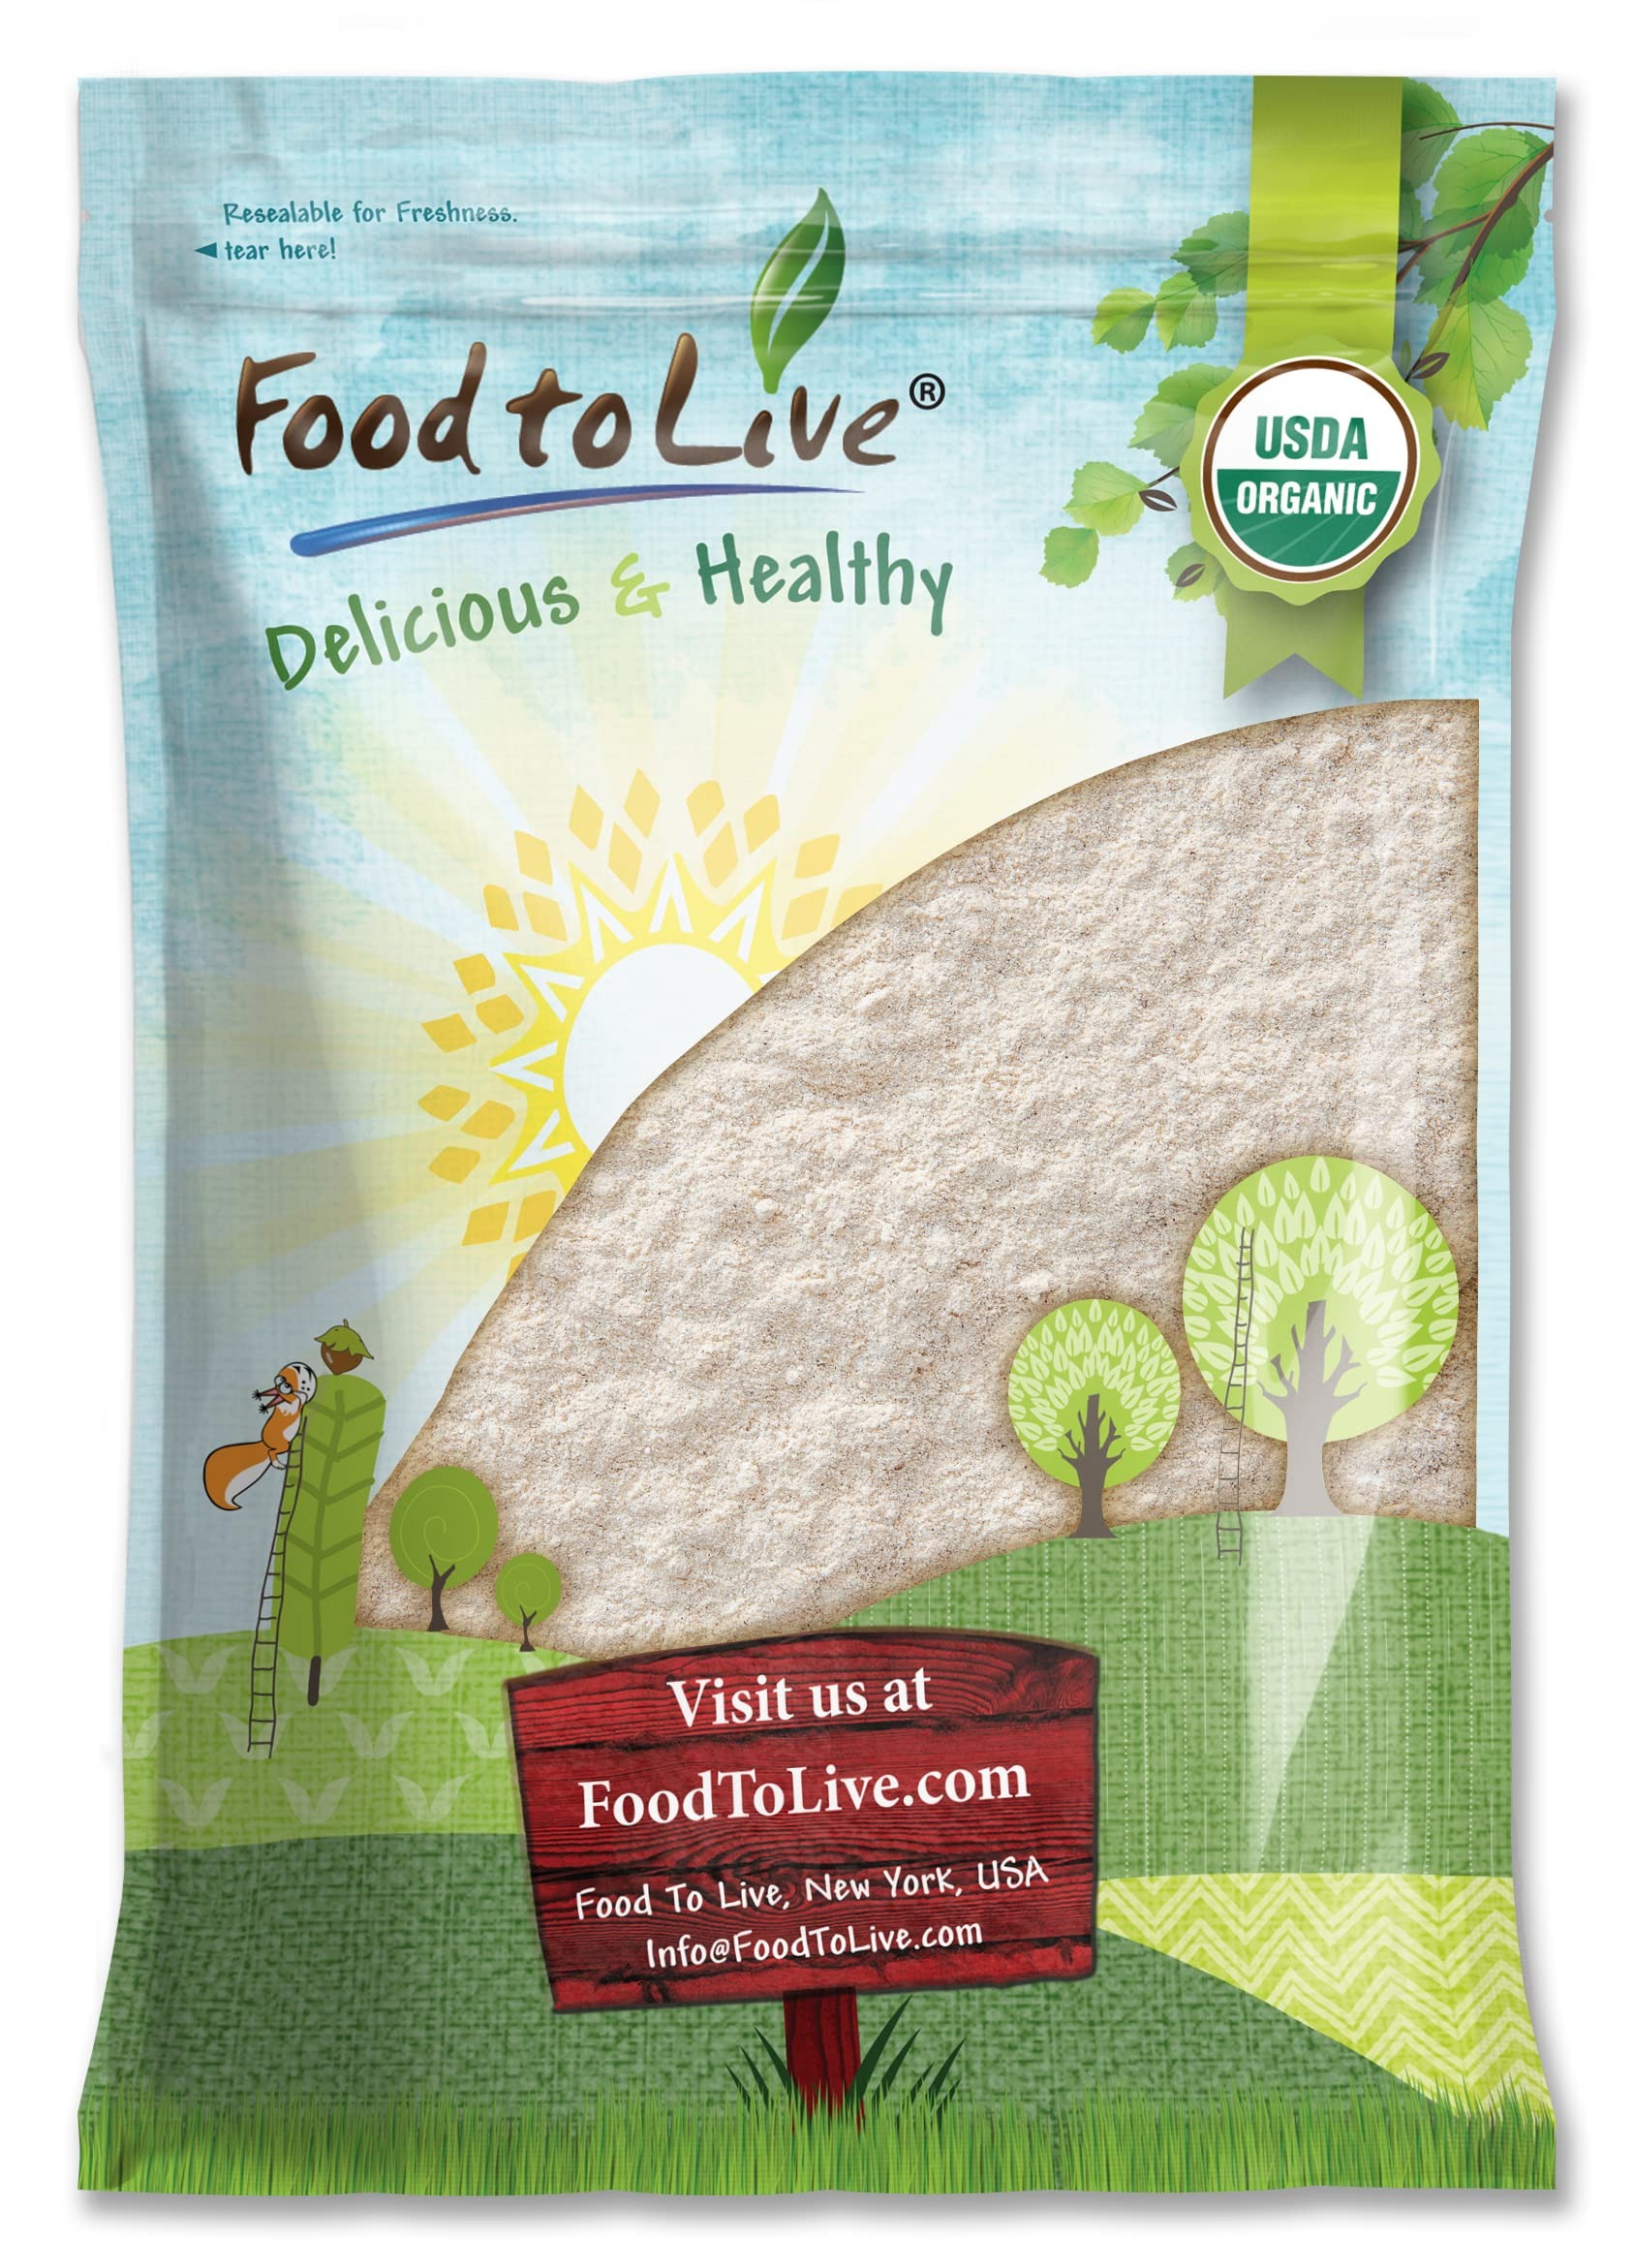
Item Name: Food to Live Organic Fava Bean Flour, 8 Pounds – Non-GMO, Finely Ground, Pure, Raw, Vegan, Bulk. Good Source of Protein & Fiber. Highly Nutritious. Great for Baking Bread, Pizza and Home Made Pasta
Bullet Point 1: ✔️ ORGANIC & NON-GMO, 100% VEGAN: This Food to Live’s Fava Bean Flour is Non-GMO, USDA Organic, Vegan, and contains NO cholesterol and trans-fat.
Bullet Point 2: ✔️ FINELY MILLED, 100% PURE WITH NO ADDITIVES: Our Fava Beans Flour is made solely from dried Organic Fava Beans and contains NO additives and preservatives.
Bullet Point 3: ✔️ HIGHLY NUTRITIOUS, RICH IN PROTEIN & FIBER: Fava Beans Flour is loaded with protein, fiber, potent antioxidants, Folate, Copper, Manganese, Vitamin D, Iron, Calcium, and Potassium.
Bullet Point 4: ✔️ VERSATILE USES, WHEAT AND GRAM FLOUR SUBSTITUTE: This flour is super versatile and can be used as a thickener for soups, gravies, dips, and sauces. It’s also great for making Indian bhaji, breadsticks, tortillas, pizza crusts, and pancakes.
Bullet Point 5: ✔️ GREAT PASTRY INGREDIENT: Use Food to Live’s Organic Fava Beans Flour when baking cakes, cookies, crackers, muffins, breads, or vegetable pakoras. It’s great when used in a mix or on its own.
Product Description: You are probably wondering: what is Fava Bean Flour and how can I use it? Well, let us give you an overview of this new alternative flour. Organic Fava Bean Flour by Food to Live is made by milling dried Organic Fava Beans into a fine texture. This product is USDA Organic, Non-GMO, Vegan, and contains NO additives or preservatives. <br><br> Ideas on how to use Organic Fava Beans Flour<br><br> Organic Fava Bean Powder is light yellowish in color, soft in texture and has a delicate taste. Due to these features, Fava Bean Flour has super versatile uses and is a great pantry staple. It’s an amazing thickener for sauces, stews, gravies, soups, and dips. Another way to use Organic Raw Powdered Fava Beans is for baked goodies. Tortillas, Indian bhaji, breadsticks, and pancakes are some of the best Fava Bean Flour recipes. In addition, you can use it when making pastries, for example, muffins, cookies, cakes, and bread. The closest Fava Bean Flour Substitute is Gram or Chickpea flour; thus, you can use these flours interchangeably. Considering that Fava Beans flour doesn’t contain gluten (though it is packaged in a facility that also processes wheat and cross-contamination is possible) it’s also a great alternative to all-purpose, Spelt, Rye, Oat, Rice, and various Nut flours.<br><br> Fava Bean Flour Nutrition Value <br><br> This flour is sometimes sold as Organic Fava Bean Protein Powder, and this is due to the abundance of plant proteins within this product. Consequently, protein-rich Fava Bean flour is excellent for Vegans. Besides, this flour contains fair amounts of fiber, Folate, Copper, Manganese, Vitamin D, Iron, Calcium, Potassium, and potent antioxidants. <br><br> Storage Tips<br><br> Keep Fava Bean Flour in a moisture-proof container in a cool dry area away from odorous materials and direct sunlight. If stored properly, it will stay fresh for up to 1.5 years.
Value: 128.0
Unit: Ounce

Price: 27.965